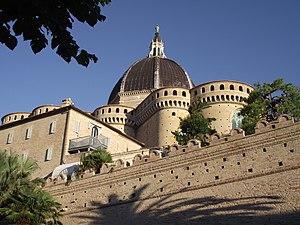
La Sainte Maison de Lorette est selon la tradition chrétienne occidentale, la Maison où Jésus-Christ fut conçu par le Saint-Esprit en la Vierge Marie. Rapportée de Terre Sainte aux environs d'avril 1291, elle est vénérée dans la ville de Loreto, en province d'Ancône, dans la région des Marches, en Italie centrale. La sainte Maison se trouve aujourd’hui au centre de la Nef de la Basilique de Loreto à l'intérieur d’un revêtement dessiné par Bramante.